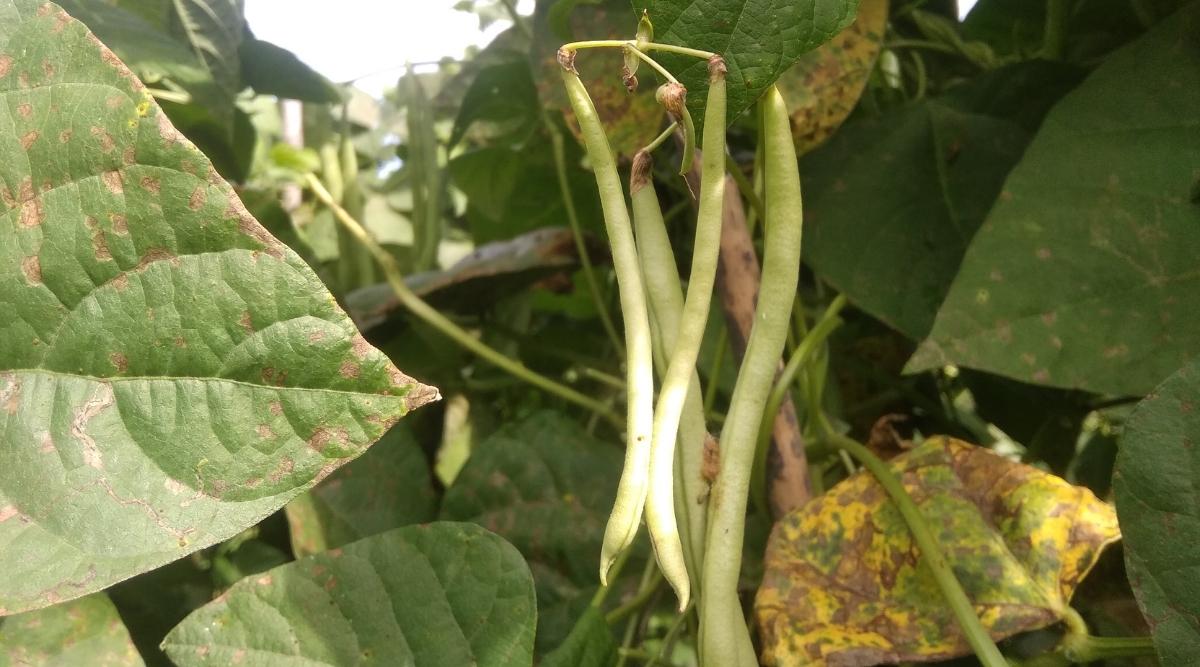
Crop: unknown
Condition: bean_bean_halo_blight